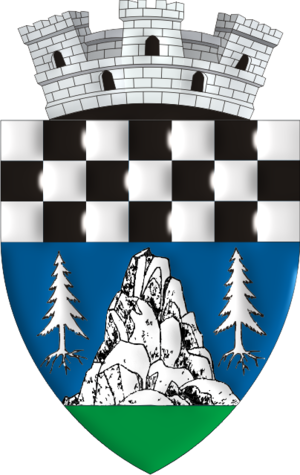
Sinaia est une ville de Roumanie.